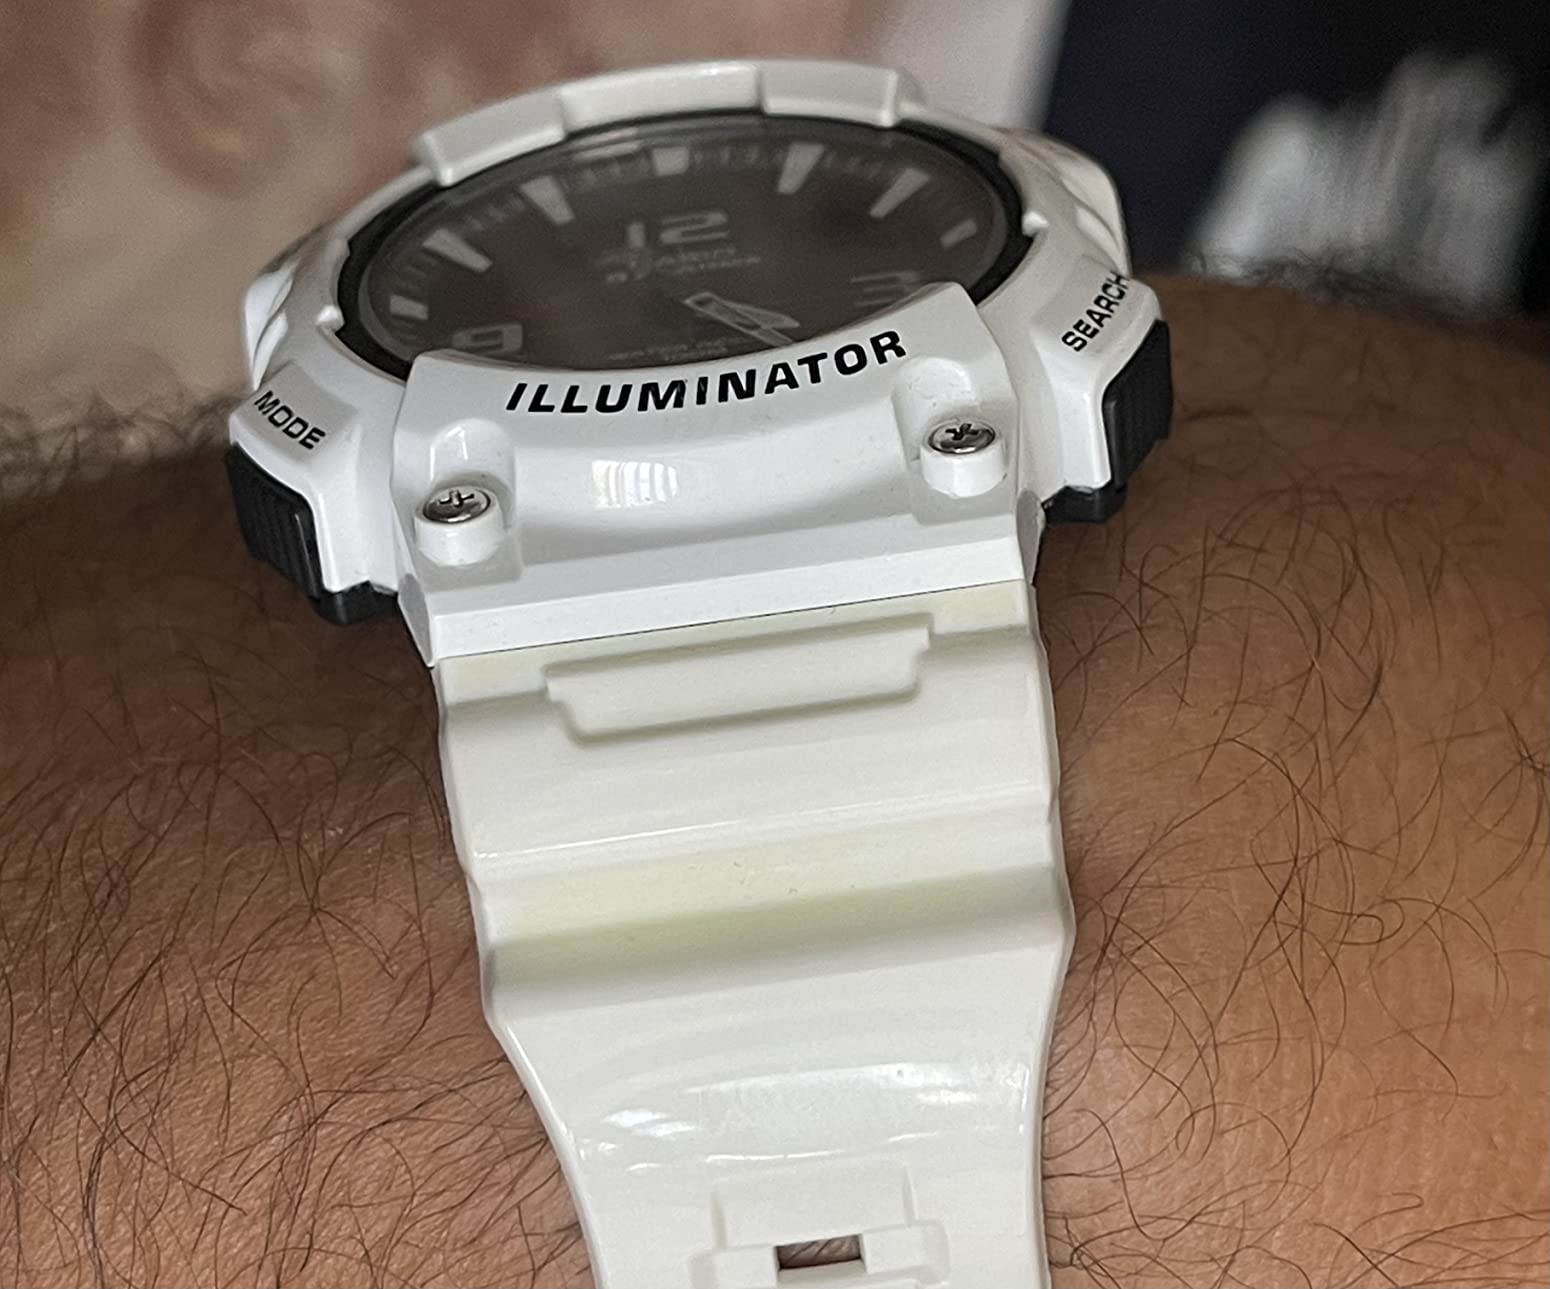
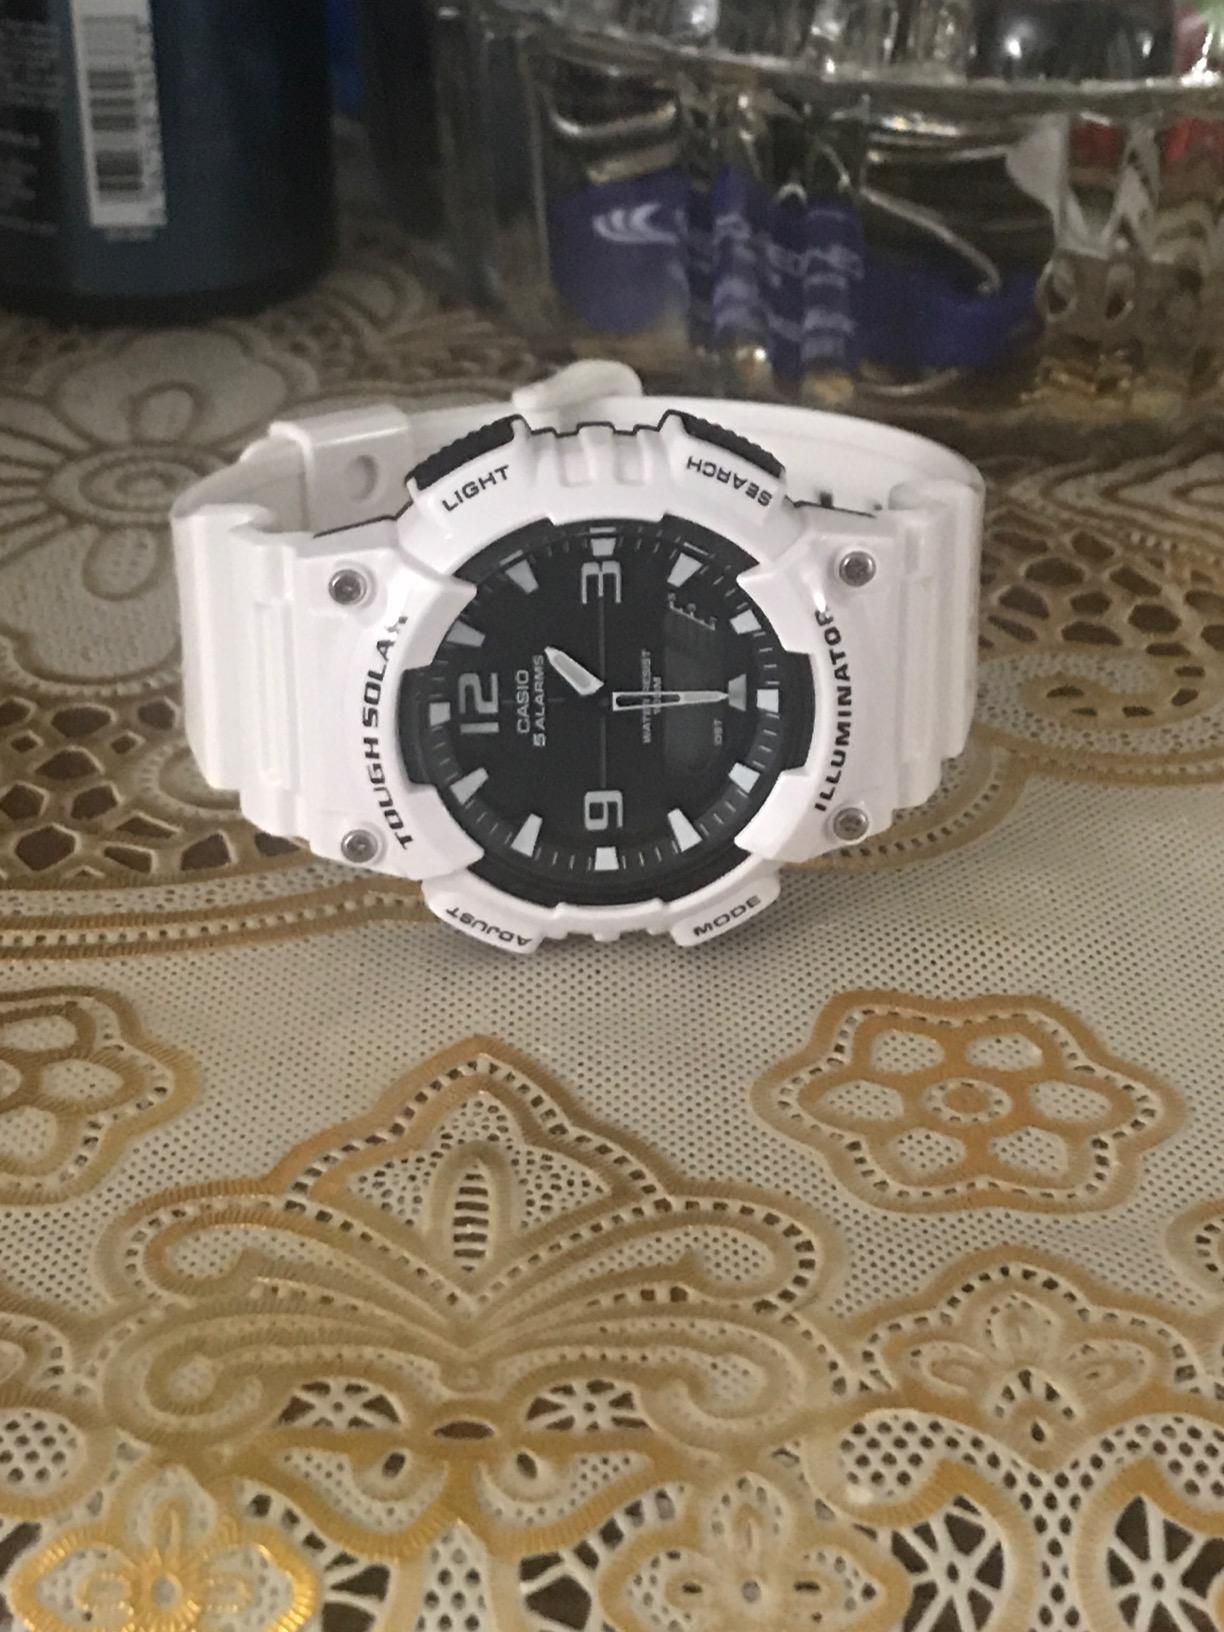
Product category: accessories_watch
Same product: yes